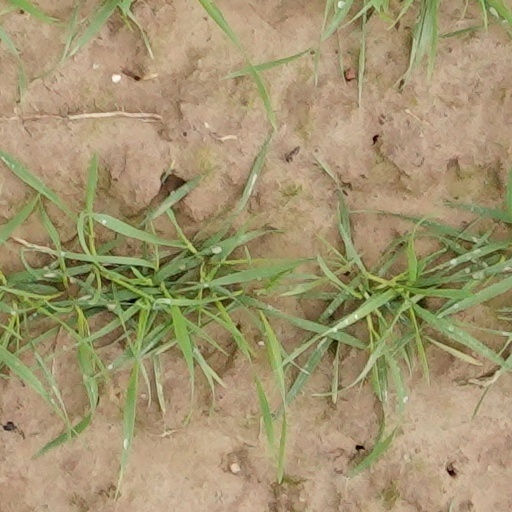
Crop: wheat